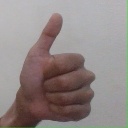
अक्षर: थ